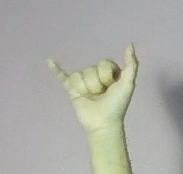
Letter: ya